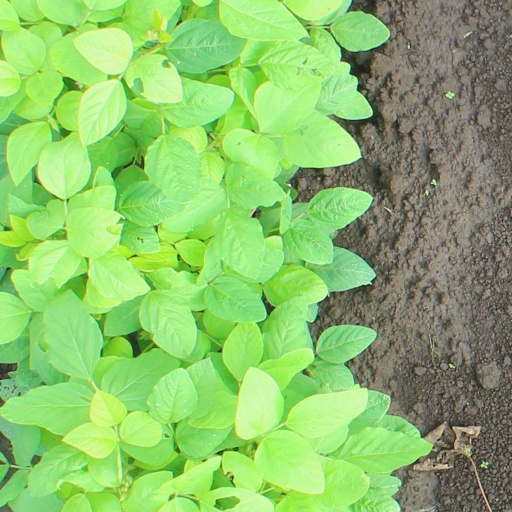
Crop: soybean